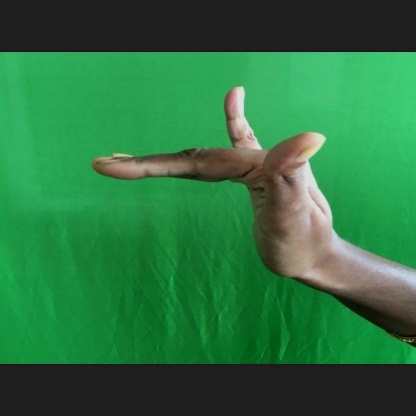
Mudra: Mrigasirsha